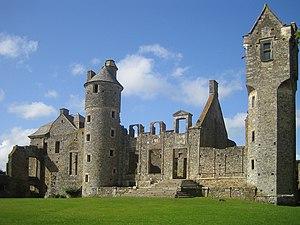
Château de Gratot, Gratot, Département de la Manche, Région Basse-Normandie, France.
Gratot est une commune française, située dans le département de la Manche en région Normandie, peuplée de 656 habitants.
Cet article recense les monuments historiques situés dans l'arrondissement de Coutances, dans le département de la Manche.
Le château de Gratot est à l'origine une maison forte, dont les vestiges subsistants datent de la fin du XIIIᵉ début du XIVᵉ siècle. Maintes fois remanié, le château présente aujourd'hui une architecture qui s'étage du XIVᵉ au XVIIIᵉ siècle. Il se dresse sur la commune de Gratot dans le département de la Manche en région Normandie.
Le tourisme dans la Manche est le troisième secteur d'activité du département après l'agroalimentaire et le bâtiment.